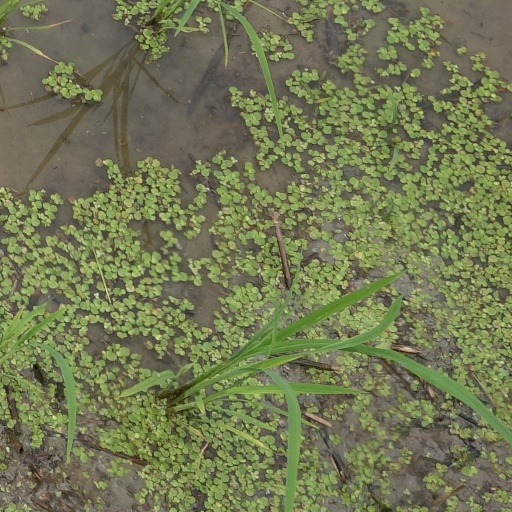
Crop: rice